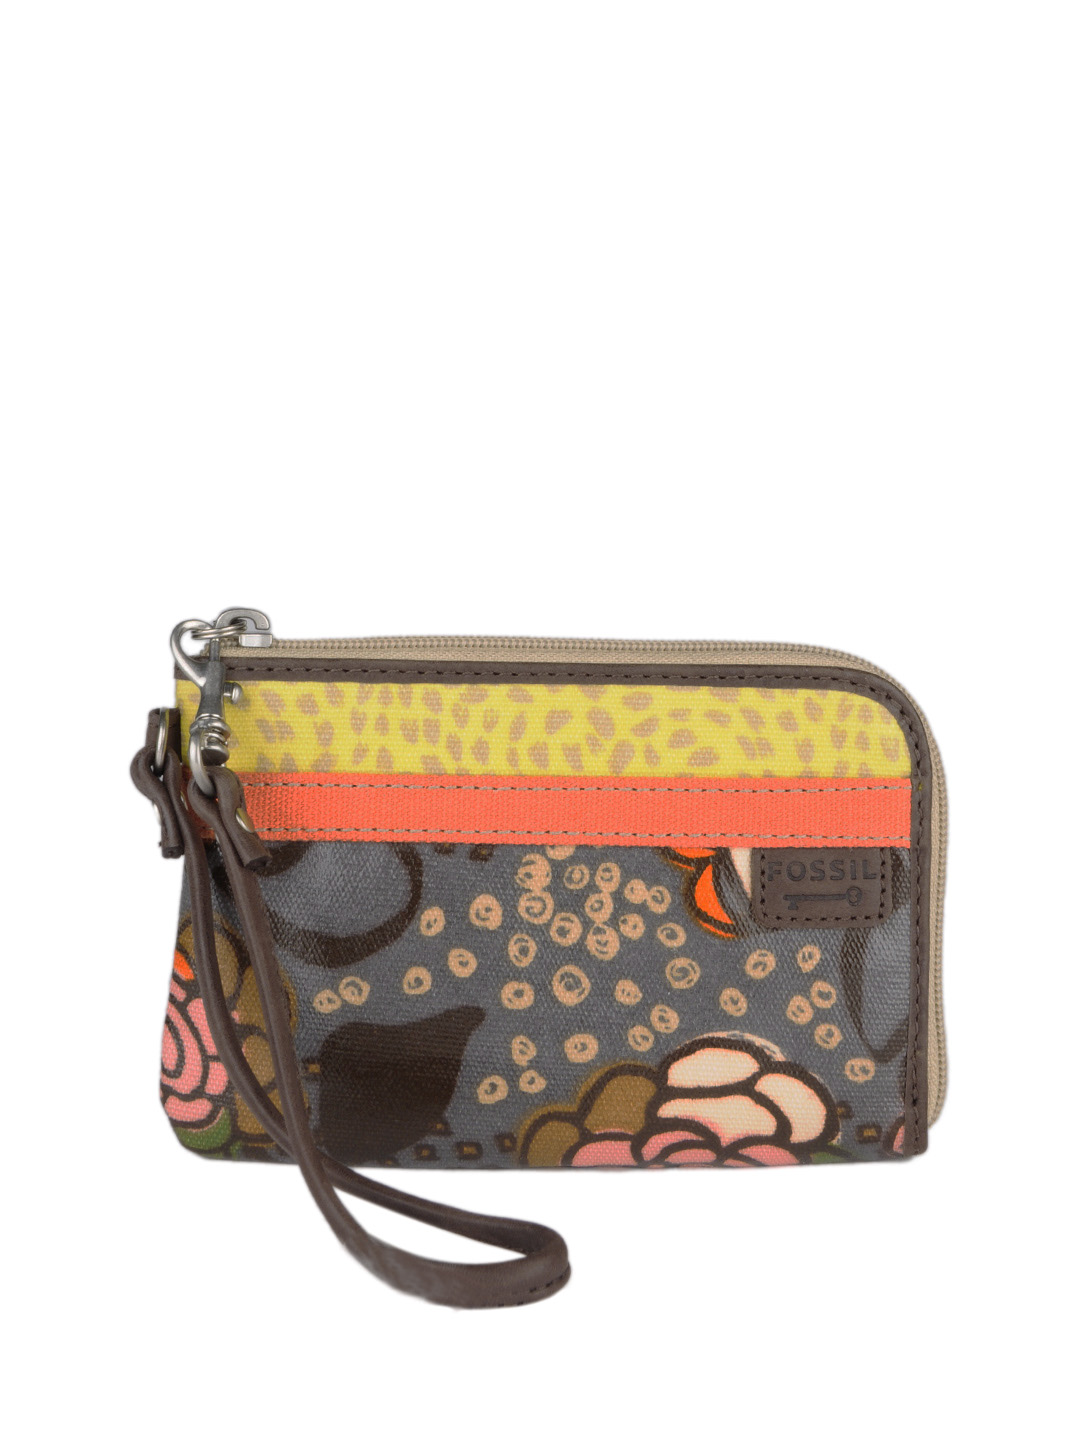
Fossil Women Multi Coloured Wallet
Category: Accessories / Wallets / Wallets
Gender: Women
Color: Multi
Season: Winter 2016
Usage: Casual